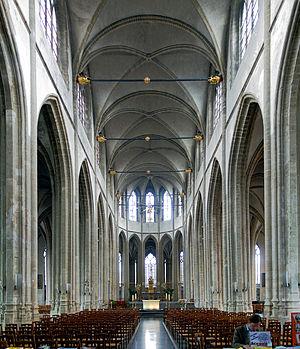
La nef centrale de l'église Saint-Éloi de Dunkerque.
L'église Saint-Éloi, surnommée la cathédrale des sables, est une église catholique située à Dunkerque, en France. Elle est classée au titre des monuments historiques en 1916, tandis que le beffroi qui lui fait face, ancienne tour de l'église primitive, est classé depuis 1840. Le beffroi est aussi classé au patrimoine mondial de l'UNESCO au titre de Beffrois de Belgique et de France.